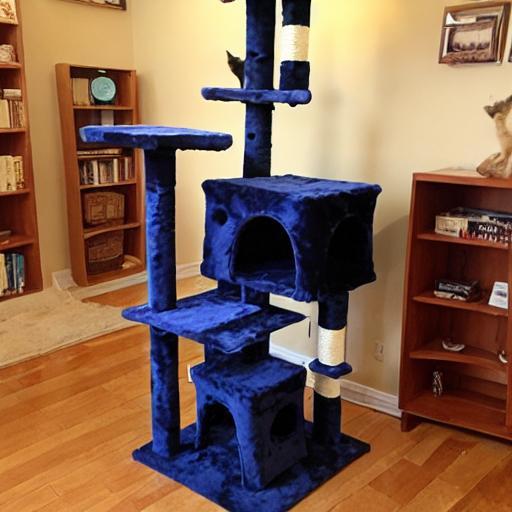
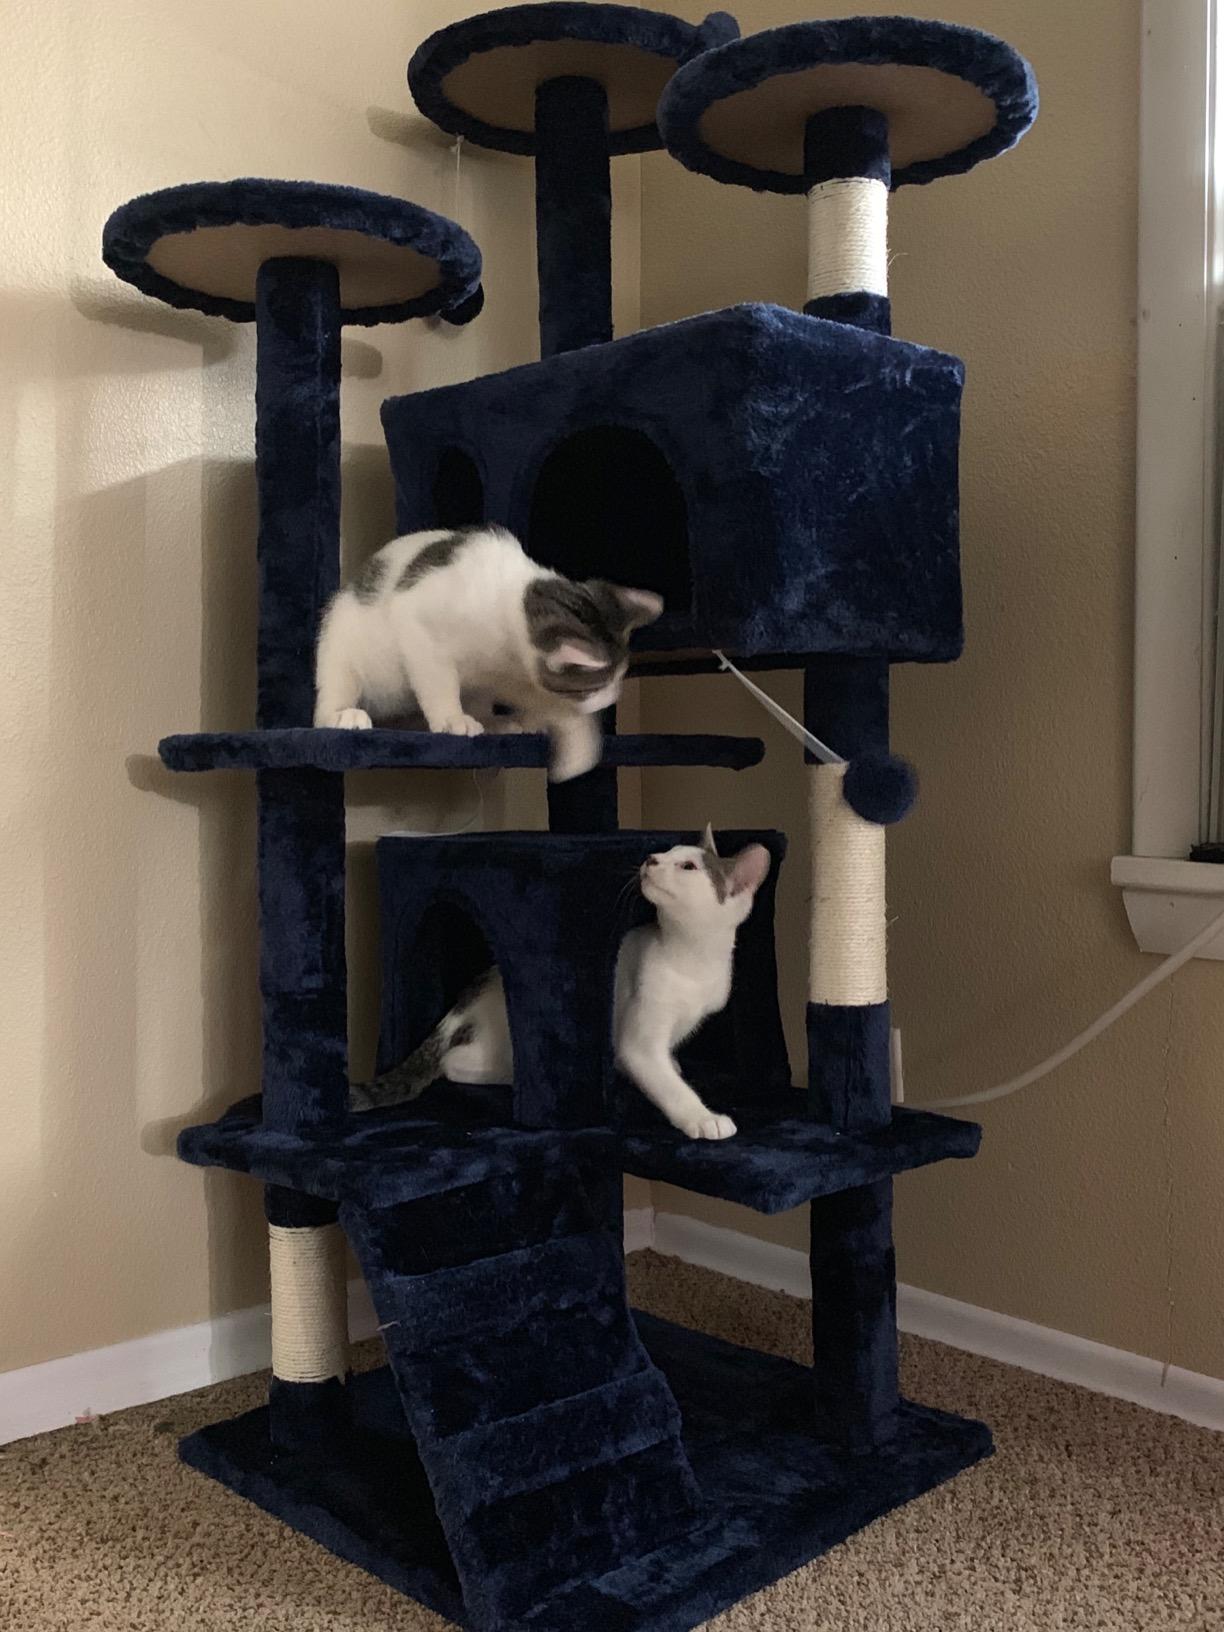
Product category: items_cat tree
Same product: no